Deer penis

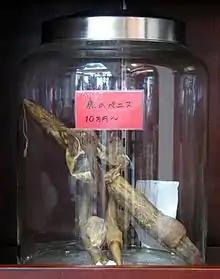
Deer penis in a Chinese pharmacy in Yokohama, Japan for ¥100,000

In traditional Chinese medicine, a deer penis (Vietnamese: "Lộc pín") is said to have important therapeutic properties.